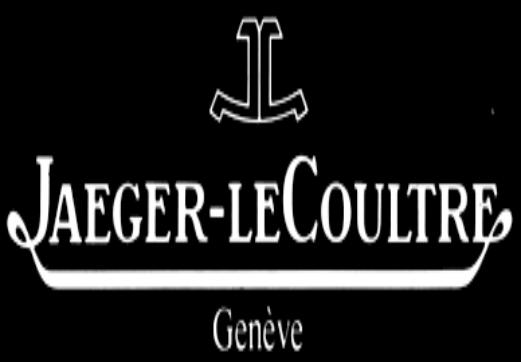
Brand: jaeger-lecoultre
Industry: Electronic